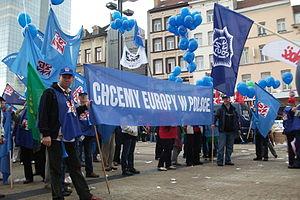
des membres de l'OPZZ manifestant en 2010 à Bruxelles contre l'europe de l'austérité.
L’Ogólnopolskie Porozumienie Związków Zawodowych est une centrale syndicale interprofessionnelle de travailleurs polonaise affiliée à la Confédération européenne des syndicats et à la Confédération syndicale internationale.